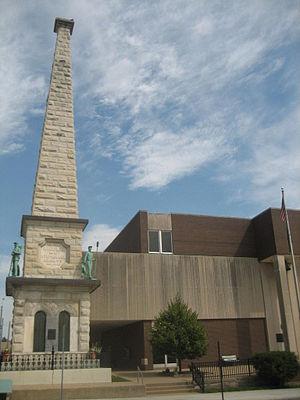
La ville de Freeport est le siège du comté de Stephenson dans l'Illinois aux États-Unis. Sa population était de 25 638 habitants lors du recensement de 2010.